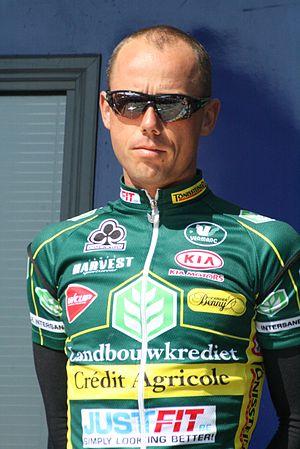
Présentation des coureurs au départ de la première étape Sven Nys
Sven Nys est un coureur cycliste belge né le 17 juin 1976 à Bonheiden. Spécialiste du cyclo-cross, il domine la discipline dans les années 2000 et 2010. Il est champion du monde de cette discipline en 2005 et 2013. Après avoir roulé plusieurs saisons pour l'équipe Rabobank, il rejoint l'équipe Crelan-Euphony en 2008. L'équipe disparaît à la fin de la saison 2013 faute d'argent, néanmoins Crelan conserve son soutien financier à deux cyclo-crossmans Nys et Sven Vanthourenhout au sein de l'équipe Crelan-AA Drink créée pour les deux coureurs. Il met un terme à sa carrière en 2016 et devient manager de l'équipe Telenet-Fidea.